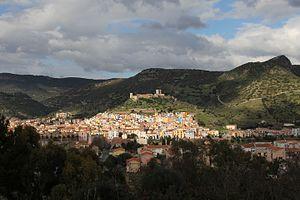
Bosa est une commune italienne d'environ 8 100 habitants située dans la province d'Oristano dans la région Sardaigne en Italie.